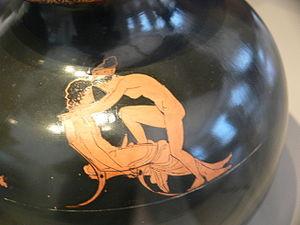
Scène érotique entre un jeune homme et une hétaïre. Œnochoé attique à figures rouges, v. 430 av. J.-C. Provenance